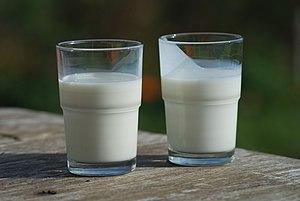
Le babeurre, ou lait de baratte, aussi appelé lait ribot, lait battu, lait de beurre ou lait à fermentation qualitative est un liquide blanc, au goût aigrelet, traditionnellement issu de crème fraîche ou fermentée ou de lait fermenté et après fabrication du beurre par barattage.